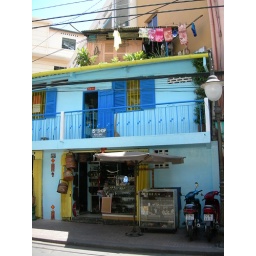
cute house in Ho Chi Minh city